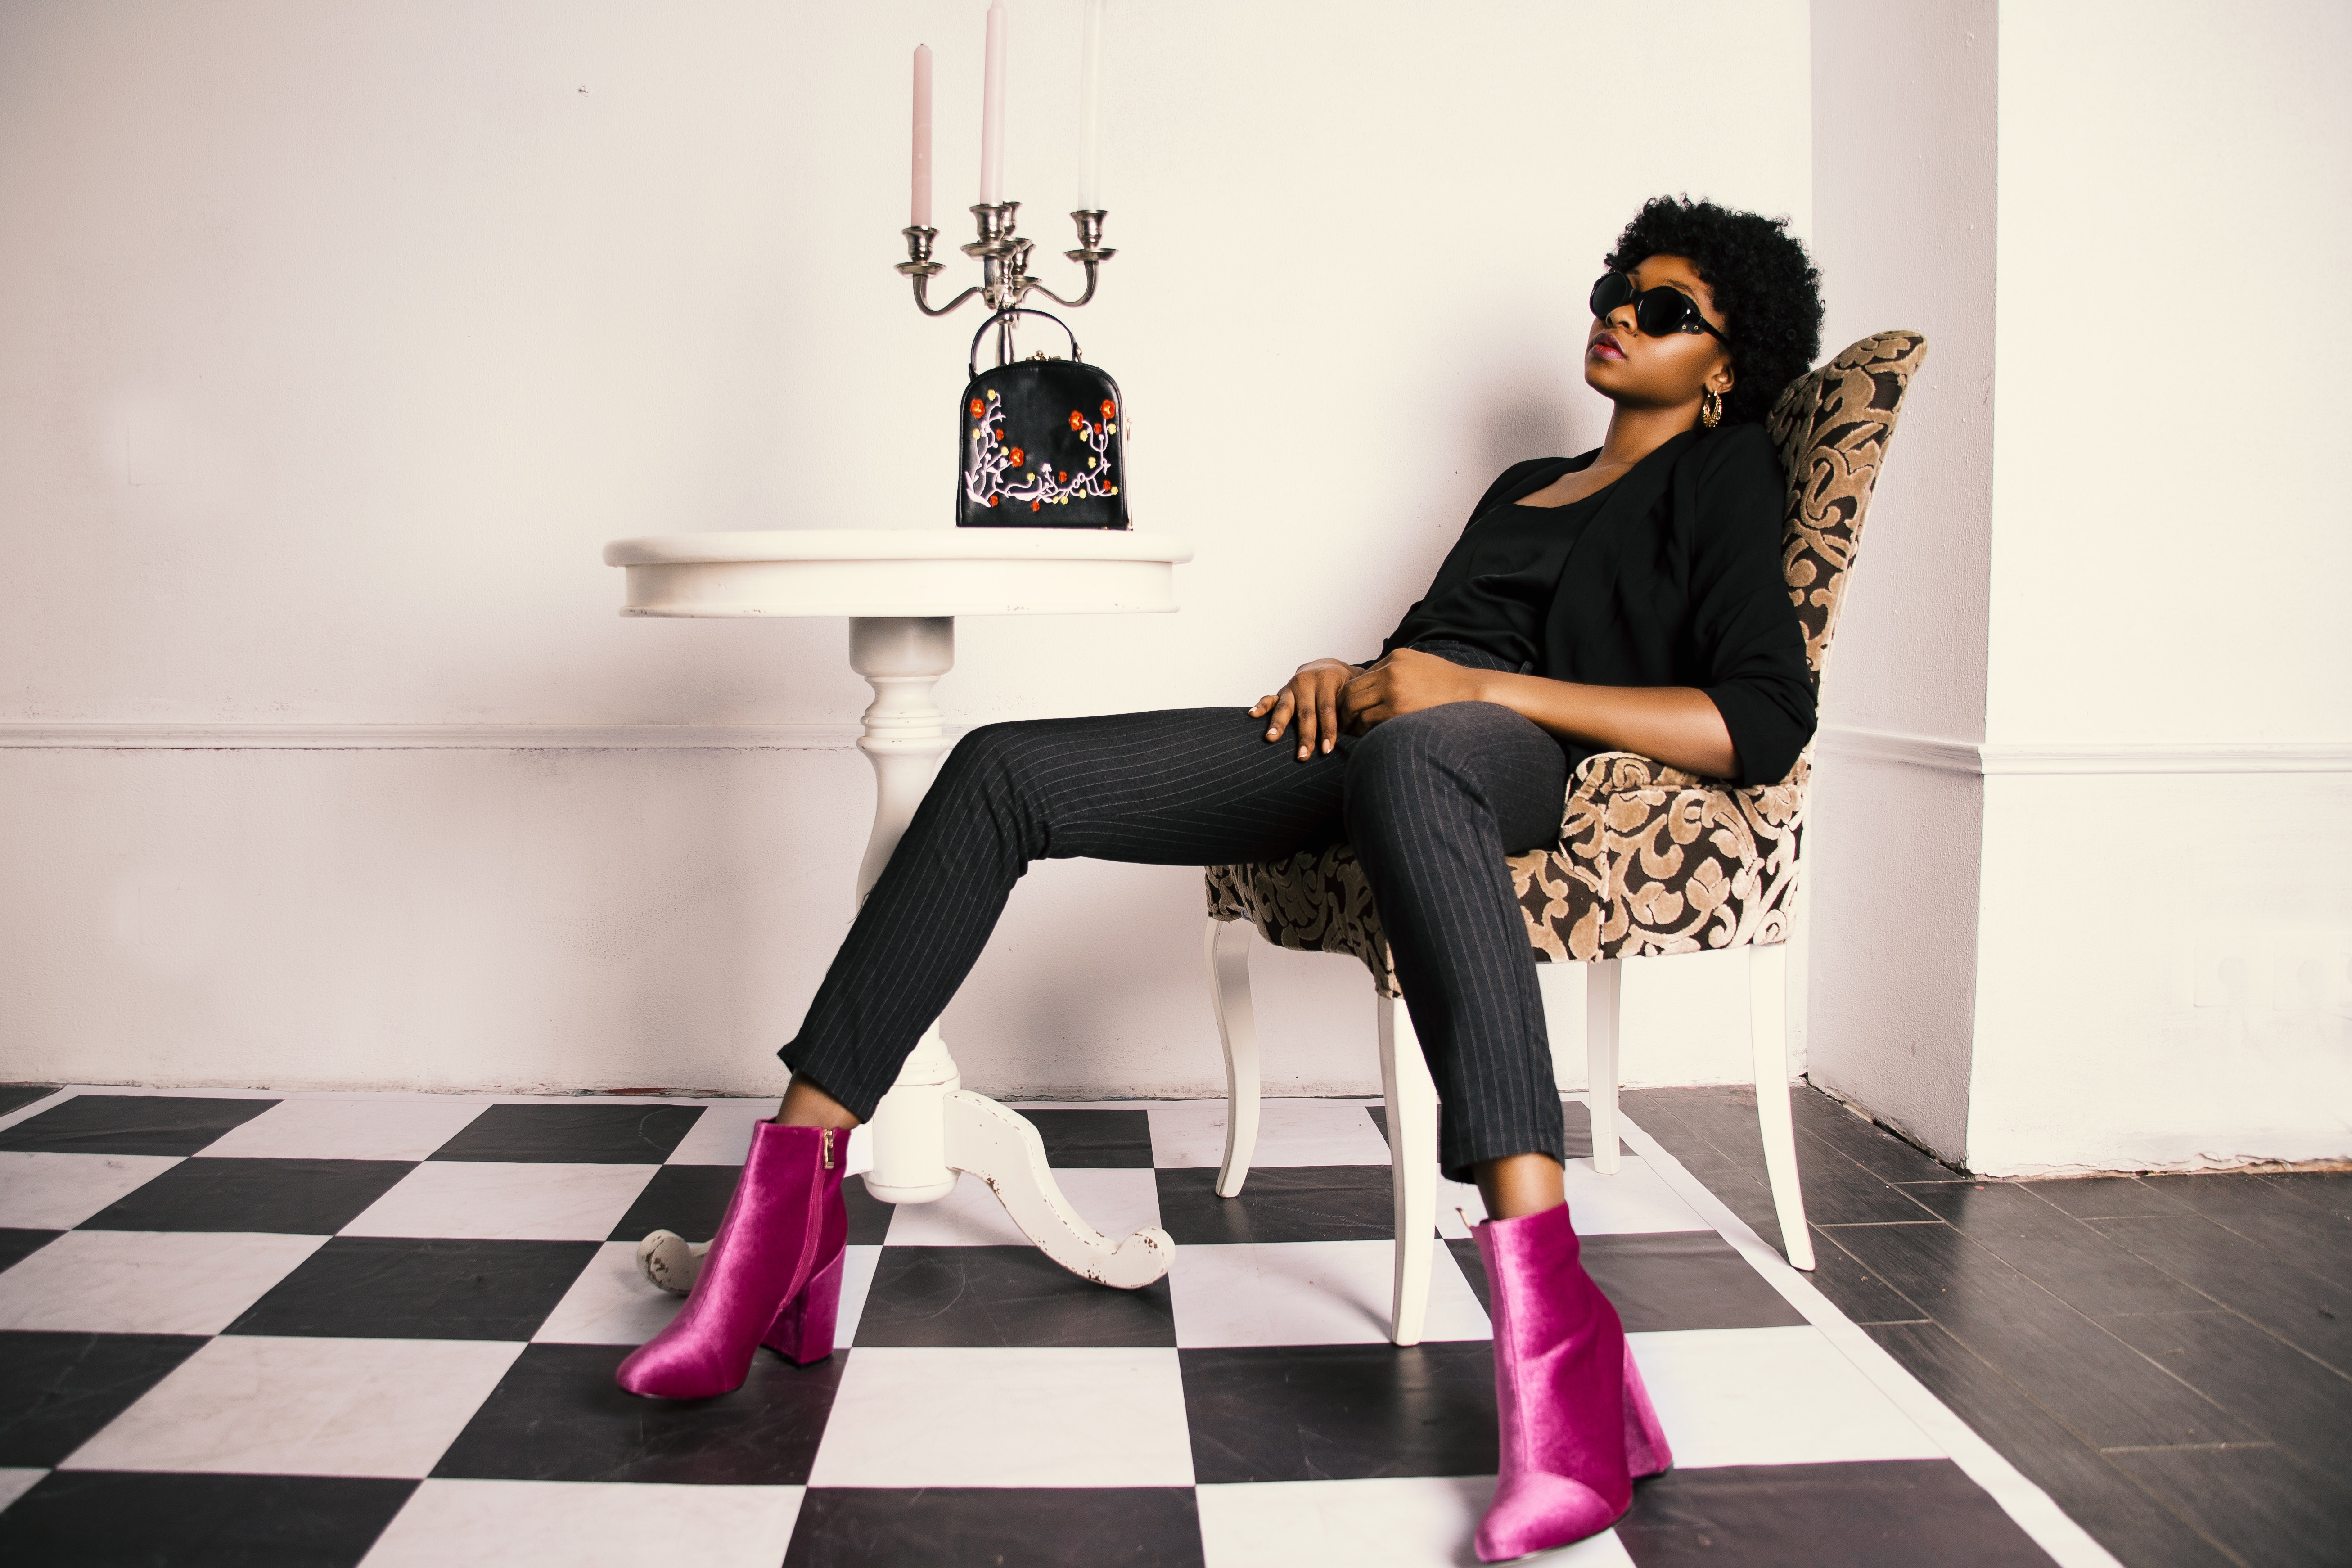
footwear, beauty, sitting, leg, shoe, photography, fashion, girl, joint, photo shoot